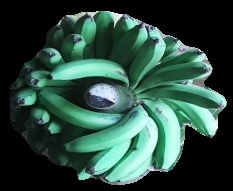
Variety: pachbale
Grade: grade1